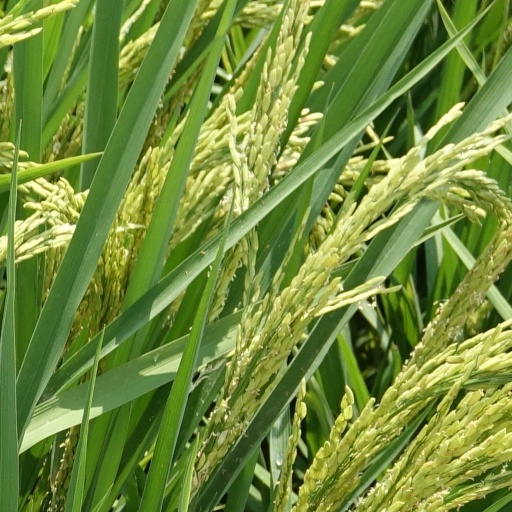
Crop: rice